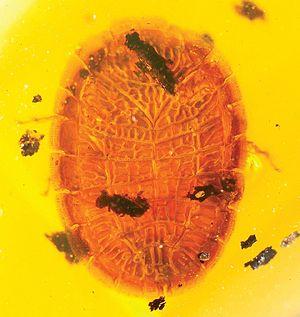
Termitaradus mitnicki est une espèce éteinte d'hémiptères de la famille des Termitaphididae.